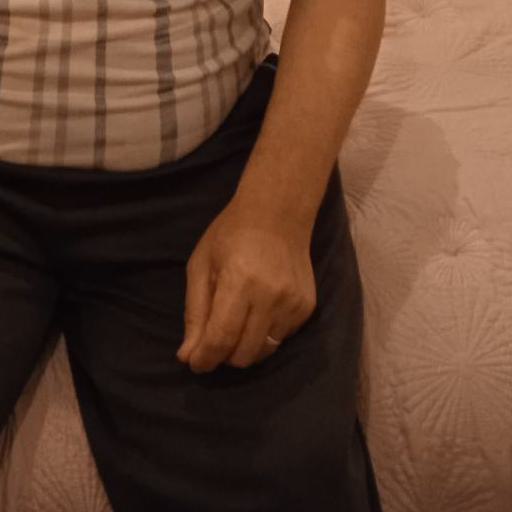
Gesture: no_gesture